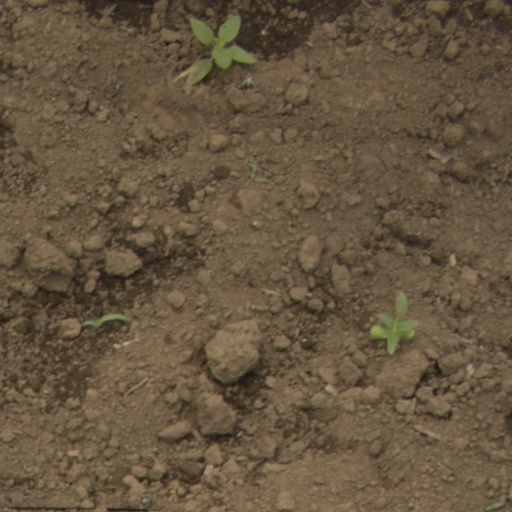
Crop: Jerusalem artichoke